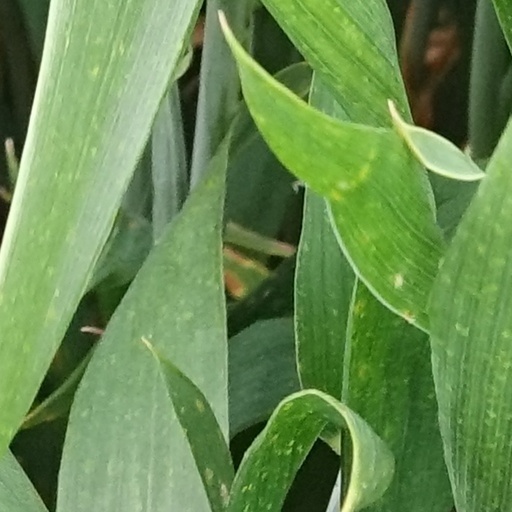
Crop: wheat